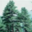
Label: pine_tree